Qiongxiao Niangniang

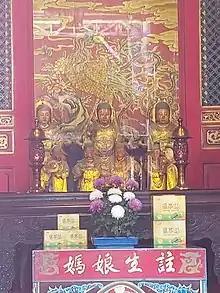
Zhusheng Niangniang in Mengjia Longshan Temple, Taipei

In Taiwan's folk religion, the three sisters are often merged into a singular deity known as Zhusheng Niangniang.